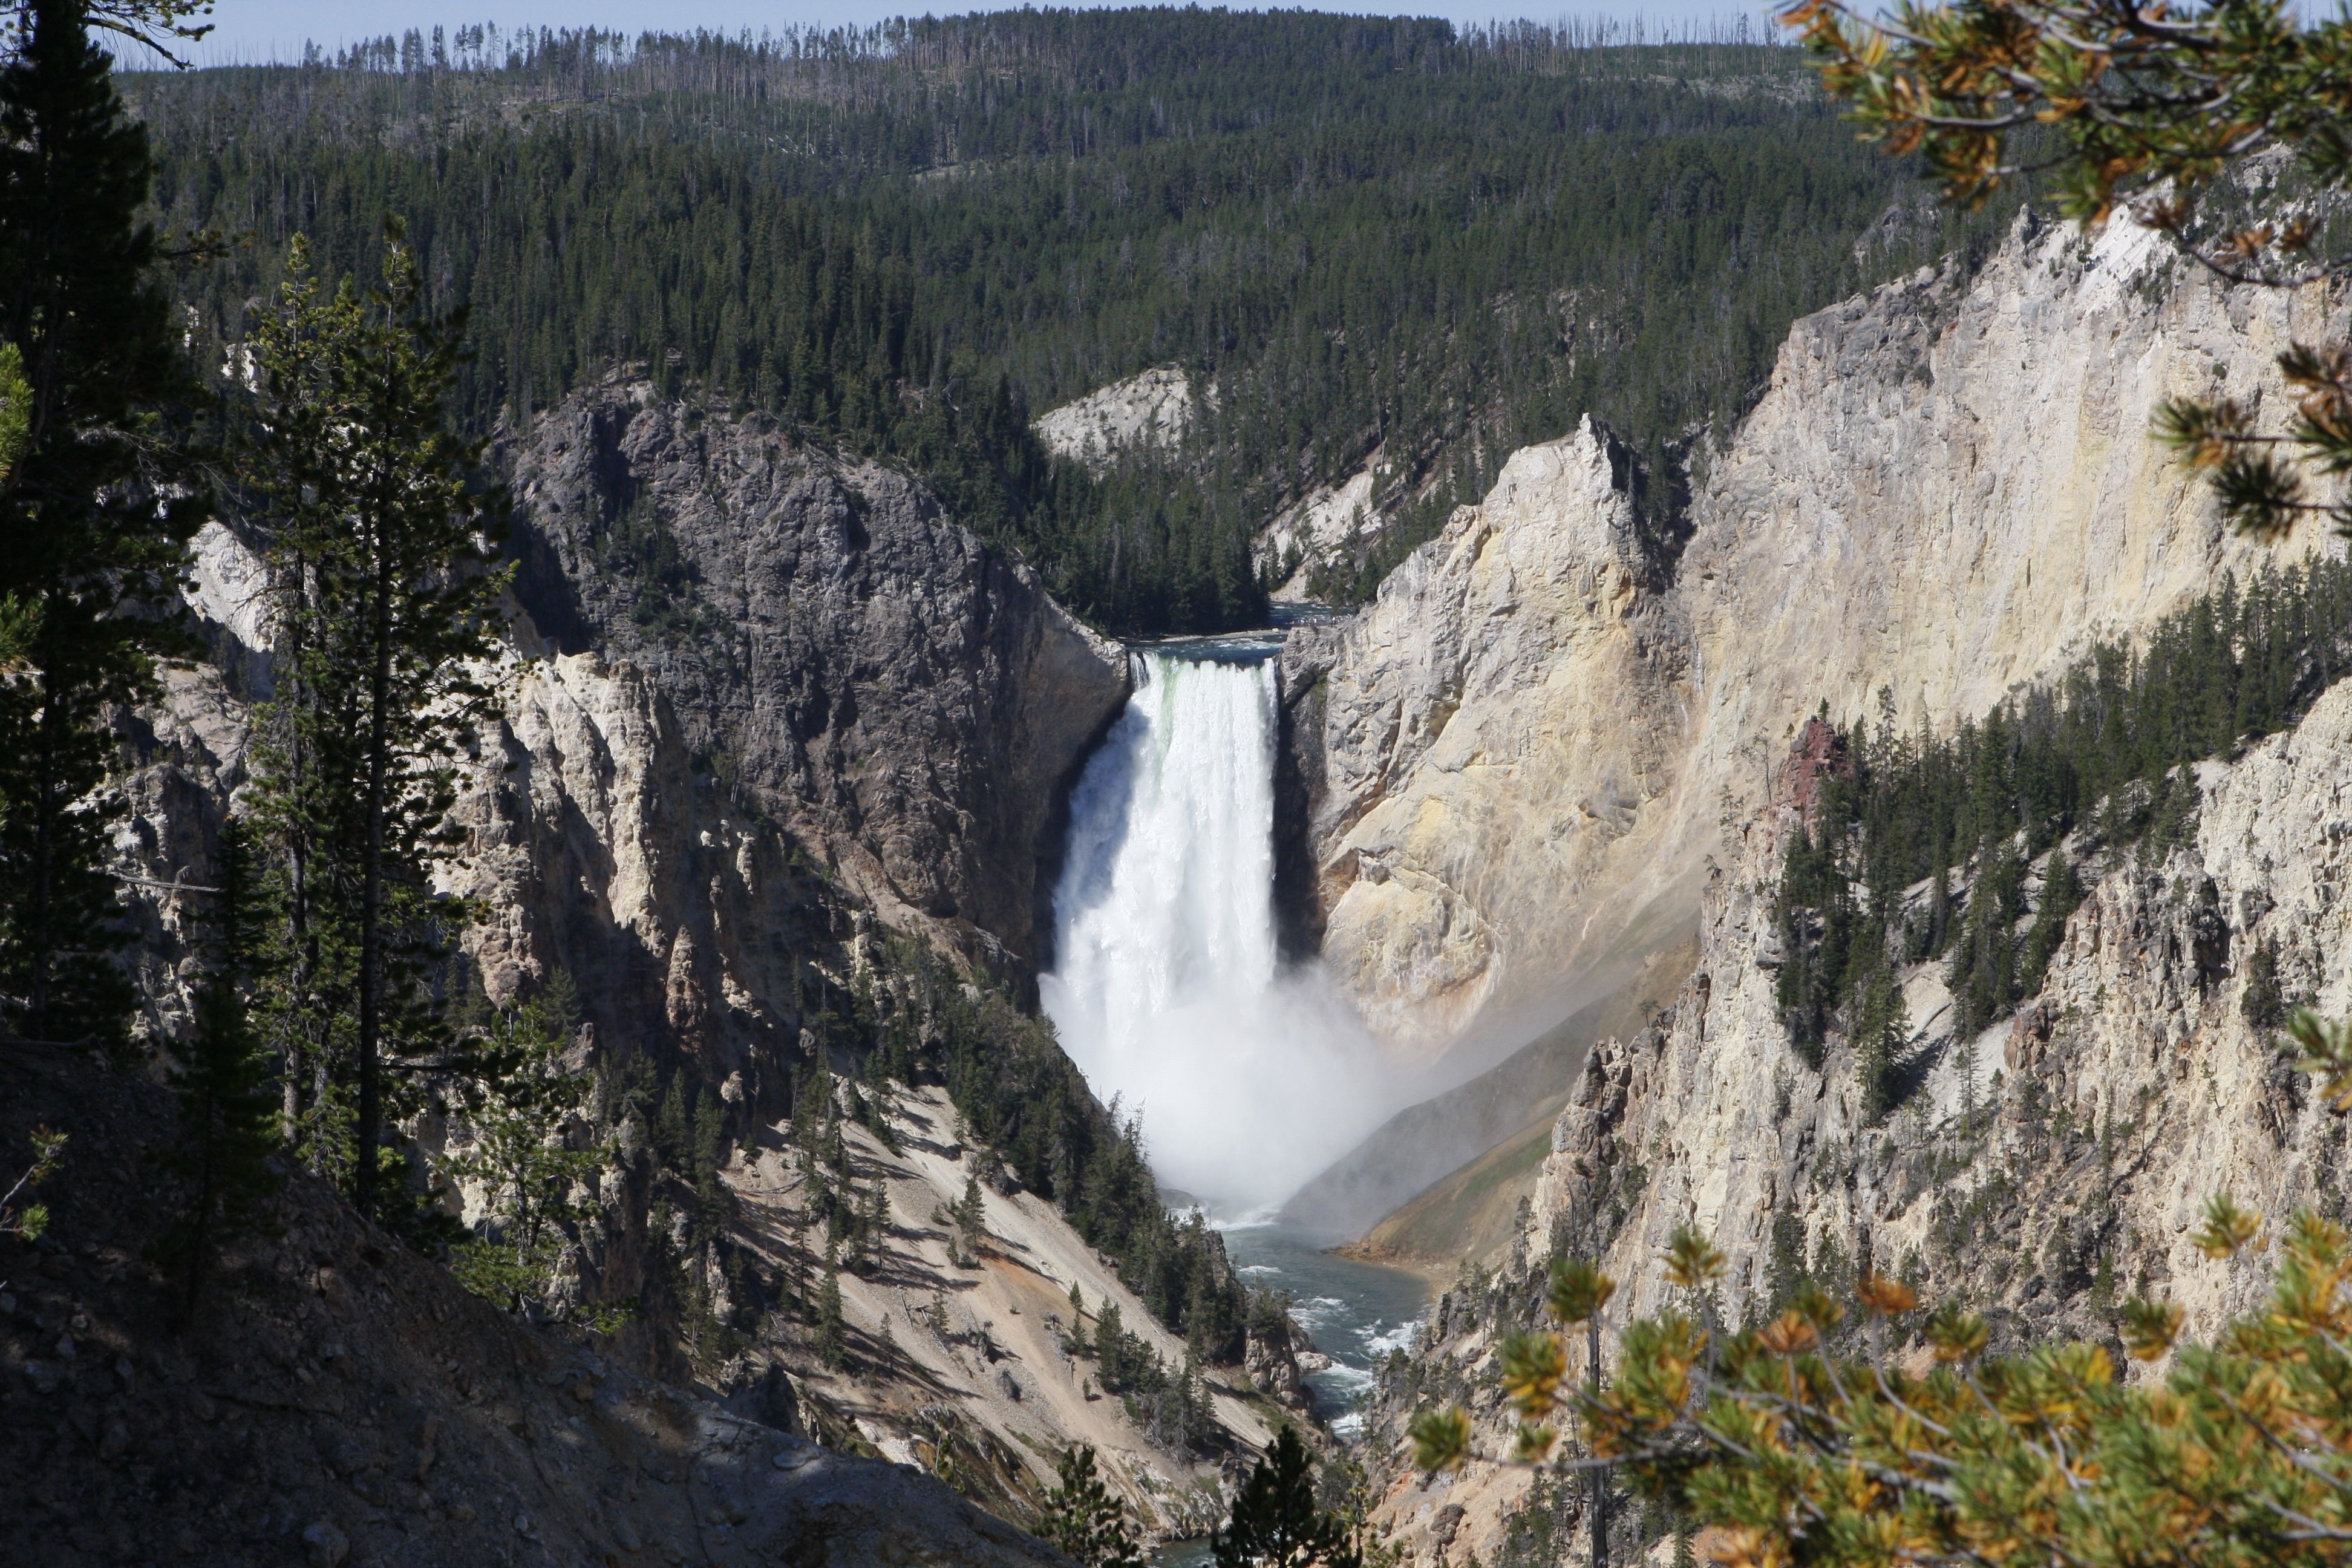
landscape, nature, outdoor, waterfall, wilderness, walking, mountain, trail, adventure, view, land, mountain range, cliff, wild, environment, scenic, natural, park, scenery, terrain, national park, ridge, yellowstone, ravine, waterfalls, water feature, mountain pass, artist point, geological phenomenon